Anatoly Alexandrov (physicist)

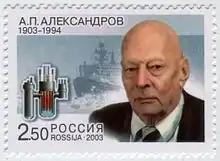
2003 Russian stamp commemorating Alexandrov

Described by colleagues as a brilliant scientist and organizer, he was deeply affected by the Chernobyl disaster, the worst nuclear accident in history. According to him: